Casa de remolienda

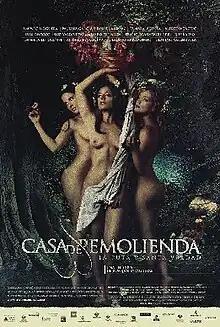
Theatrical release poster

Casa de remolienda is a 2007 Chilean drama film directed by Joaquín Eyzaguirre and written by Cynthia Rimsky & Gonzalo San Martín. Starring Amparo Noguera, Alfredo Castro, Tamara Acosta and Daniel Muñoz. It is based on the play "La Remolienda" by Alejandro Sieveking. It premiered on August 30, 2007, in Chilean theaters.